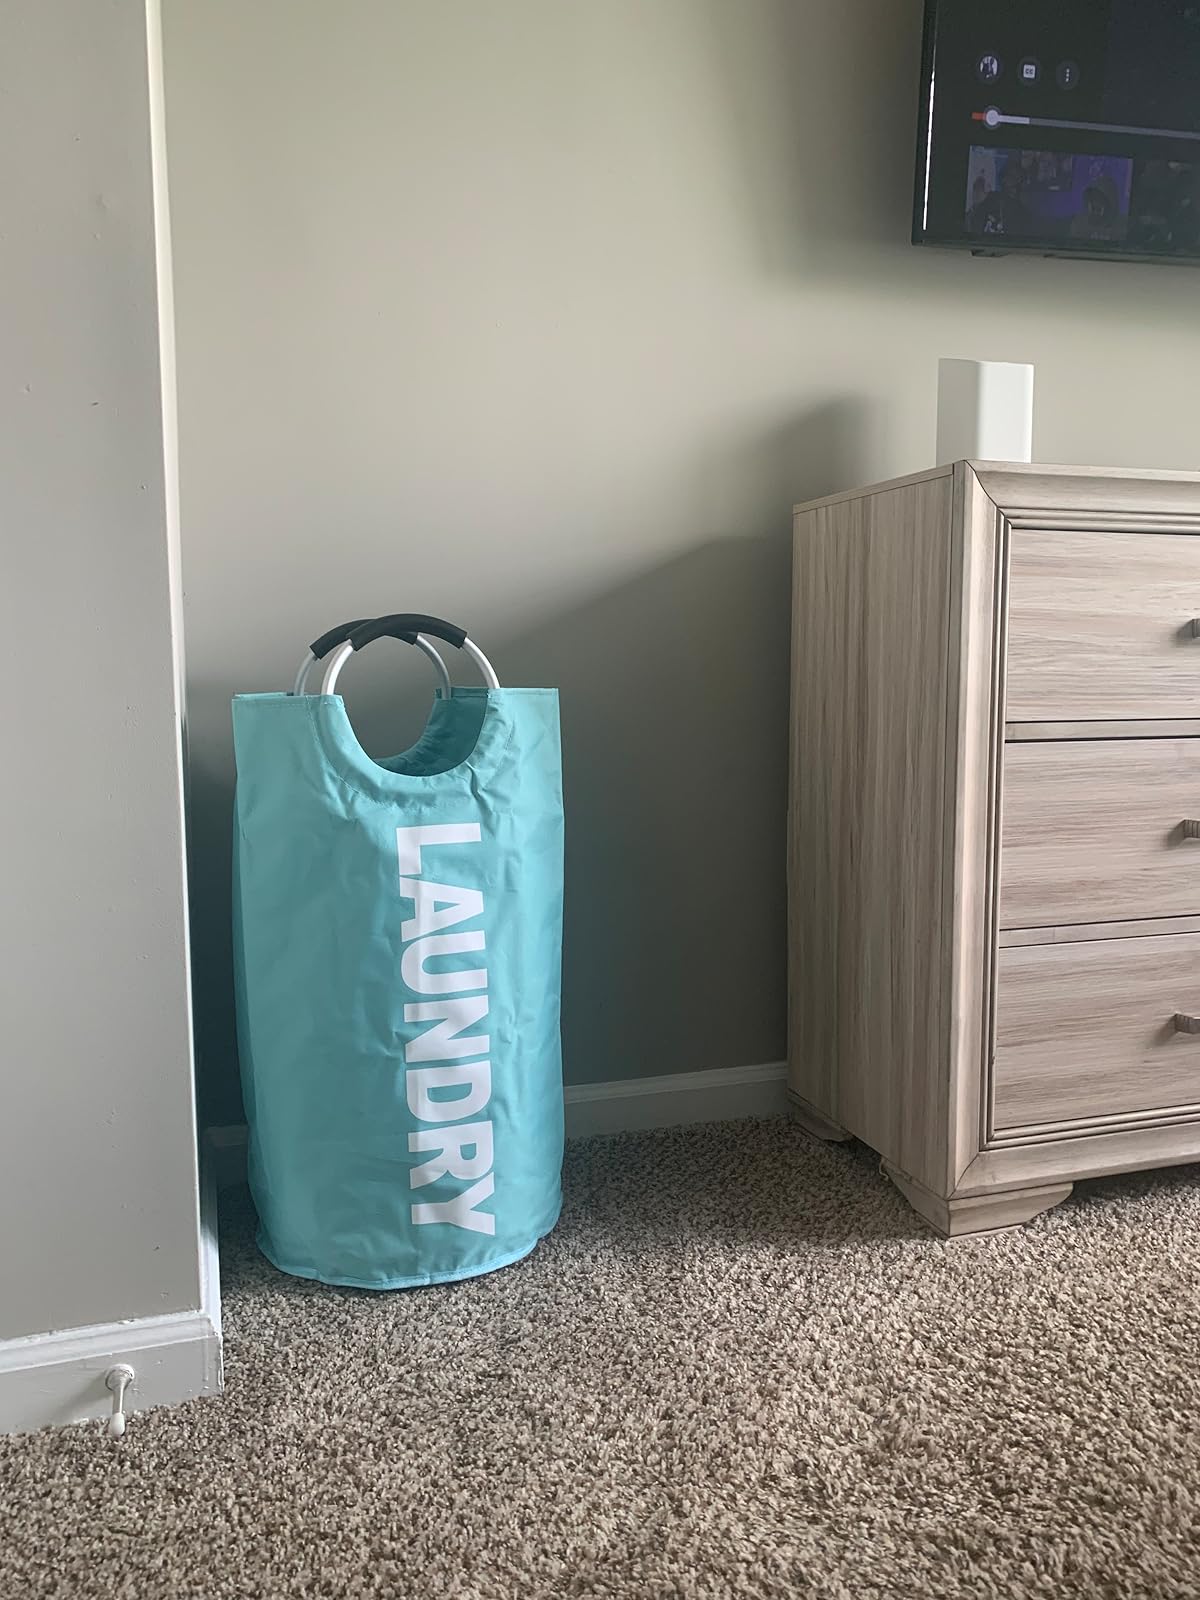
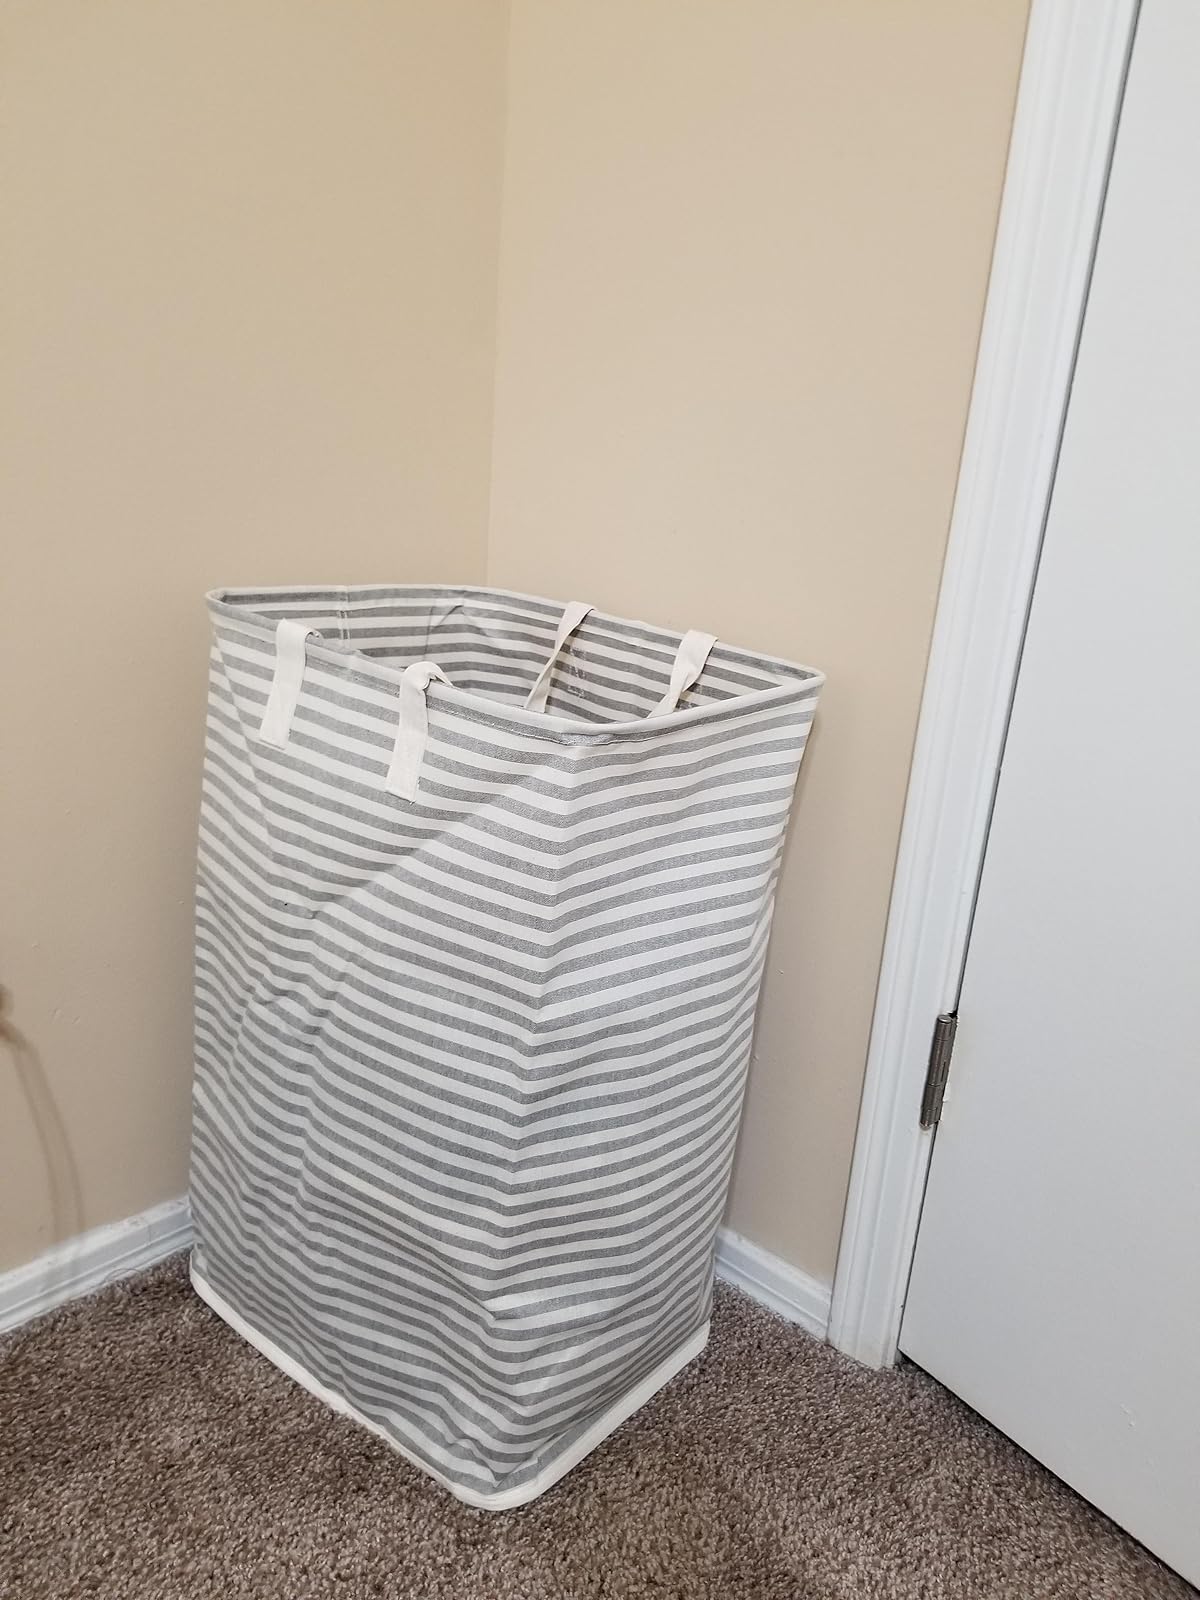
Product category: items_hamper
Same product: no